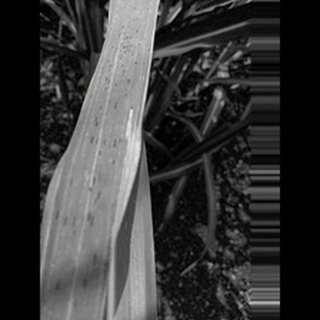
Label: sugarcane_rust